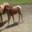
Label: horse